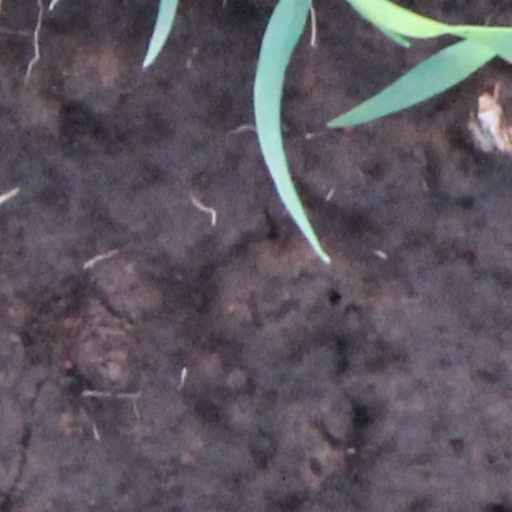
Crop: wheat